Vishwanath (1978 film)

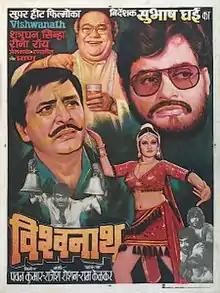
Poster

Vishwanath is a 1978 Indian Hindi-language action film directed by Subhash Ghai. It stars Shatrughan Sinha and Reena Roy in pivotal roles. The film was a box office hit. The film was remade in Telugu as "Lawyer Viswanath" (1978) and in Tamil as "Naan Mahaan Alla" (1984).